Gospels of Tsar Ivan Alexander

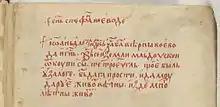
Inscription on f. 5.r., recording the purchase by Prince Alexander in Moldavia

The English traveller and collector Robert Curzon (later 14th Baron Zouche, 1810–1873), who visited the monastery in 1837, was given the Tetraevangelia as a present by the abbot. This was to his surprise and delight, according to his own account; Milner-Gulland describes it as "shamelessly cadged" from the abbot. This probably saved the manuscript from being destroyed by the fire that burnt down the monastery library in 1905. Curzon released an inventory of his collection of manuscripts in 1849, the first time the Tetraevangelia was presented to the academic world. Direct work with the original was, however, impossible, which caused speculation, supposition and rumours related to the manuscript. His son placed his collection on permanent loan in the British Museum in 1876, and after her death, his entire collection was given to the museum in 1917 by his daughter Darea, 16th Baroness Zouche (1860–1917), which enabled more detailed examination of the book. When the British Library was created in 1973, the manuscript was transferred to the British Library.